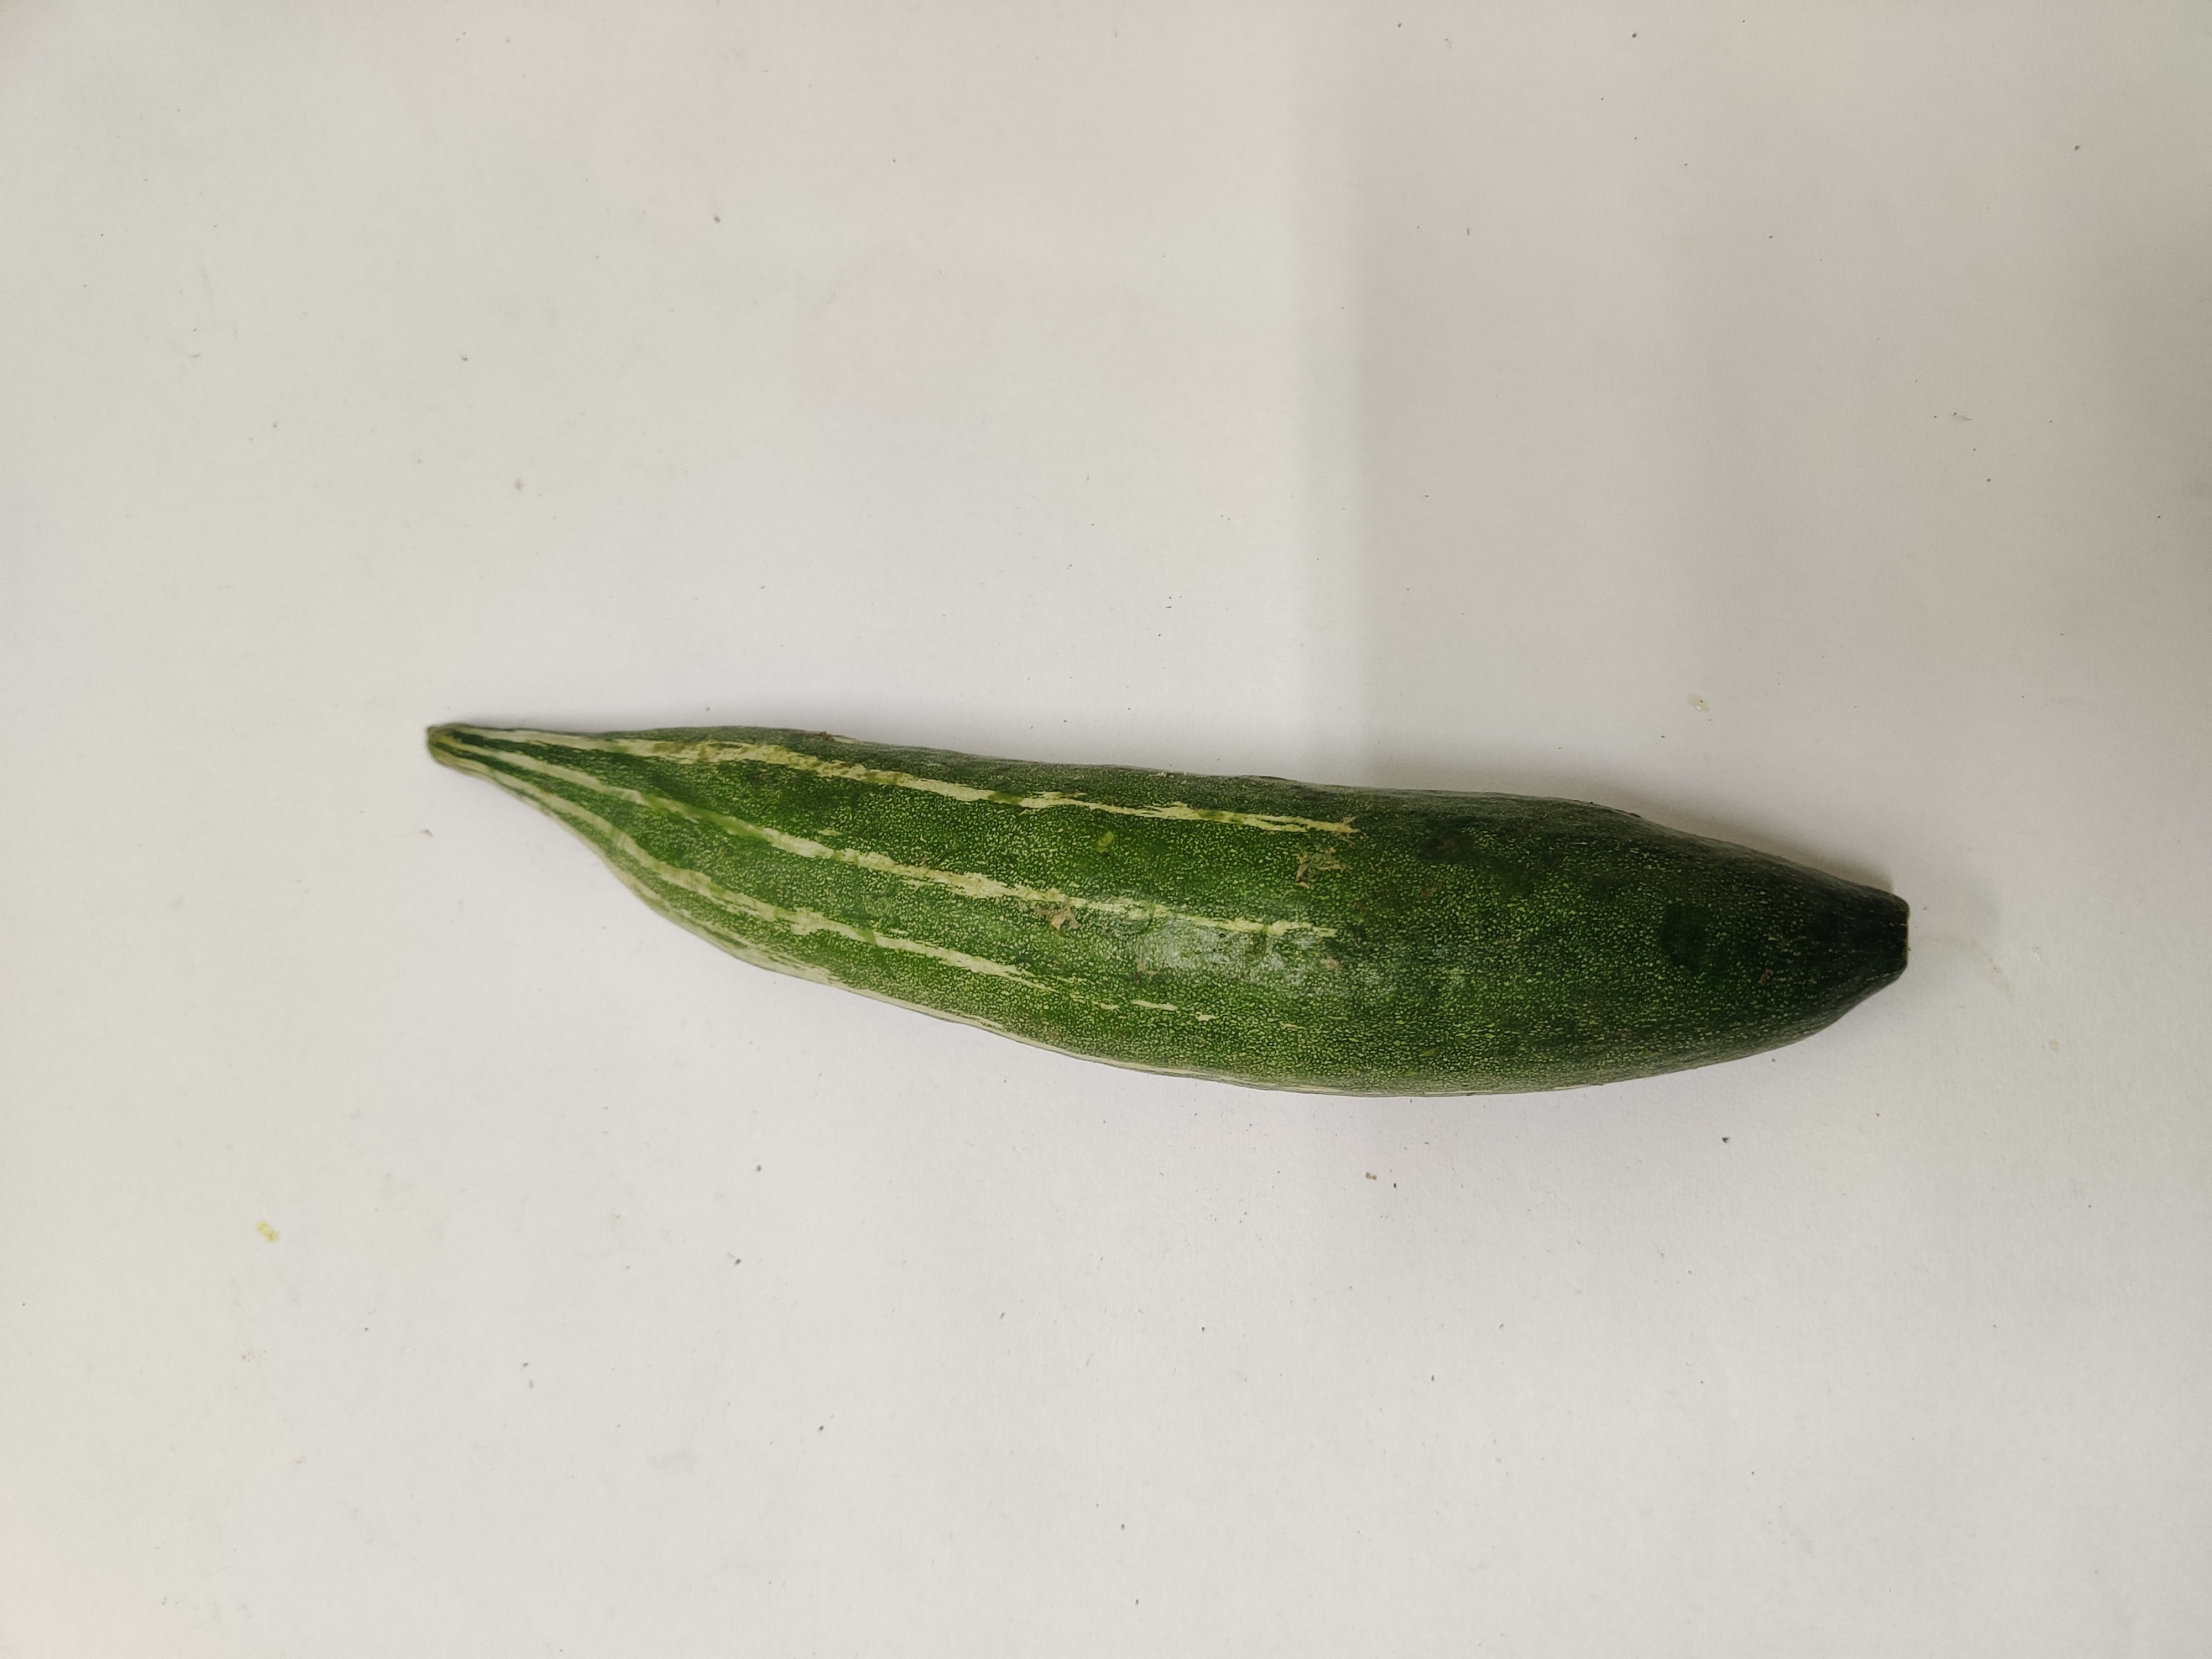
Crop: Snake Gourd
Condition: Fresh